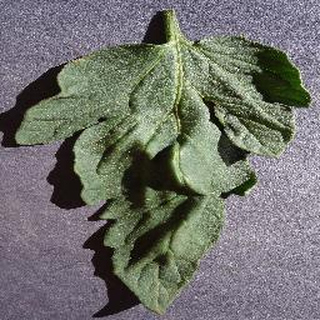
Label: healthy_tomato